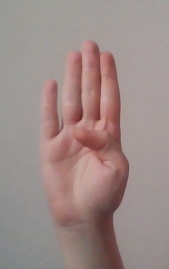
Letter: kaaf